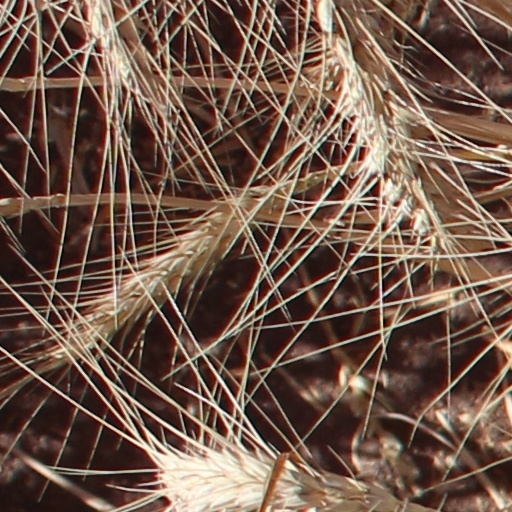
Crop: wheat